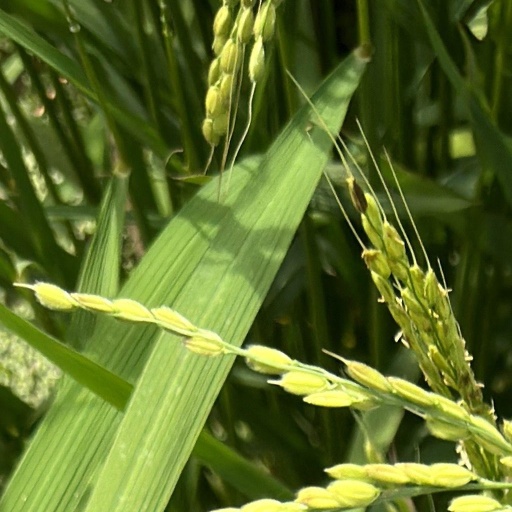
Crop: rice